Question: Please indicate a possible affordance area of the sit_on_chair that can be used for sitting
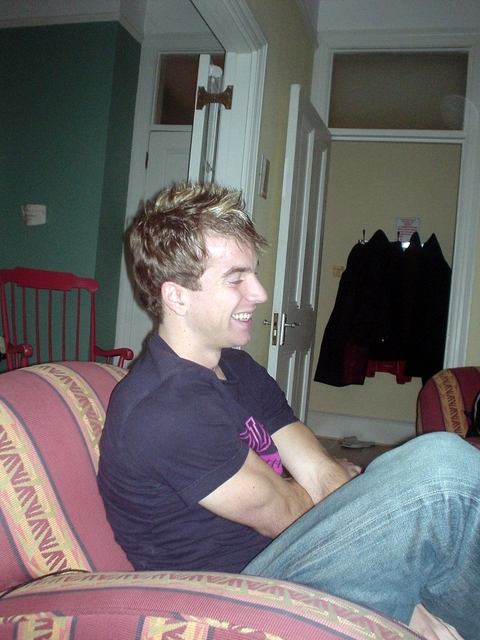
Answer: [82.085, 523.257, 464.625, 634.788]